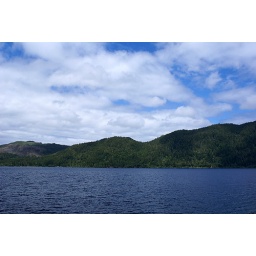
The only other image that has actual blue sky in it.